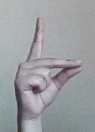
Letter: ta